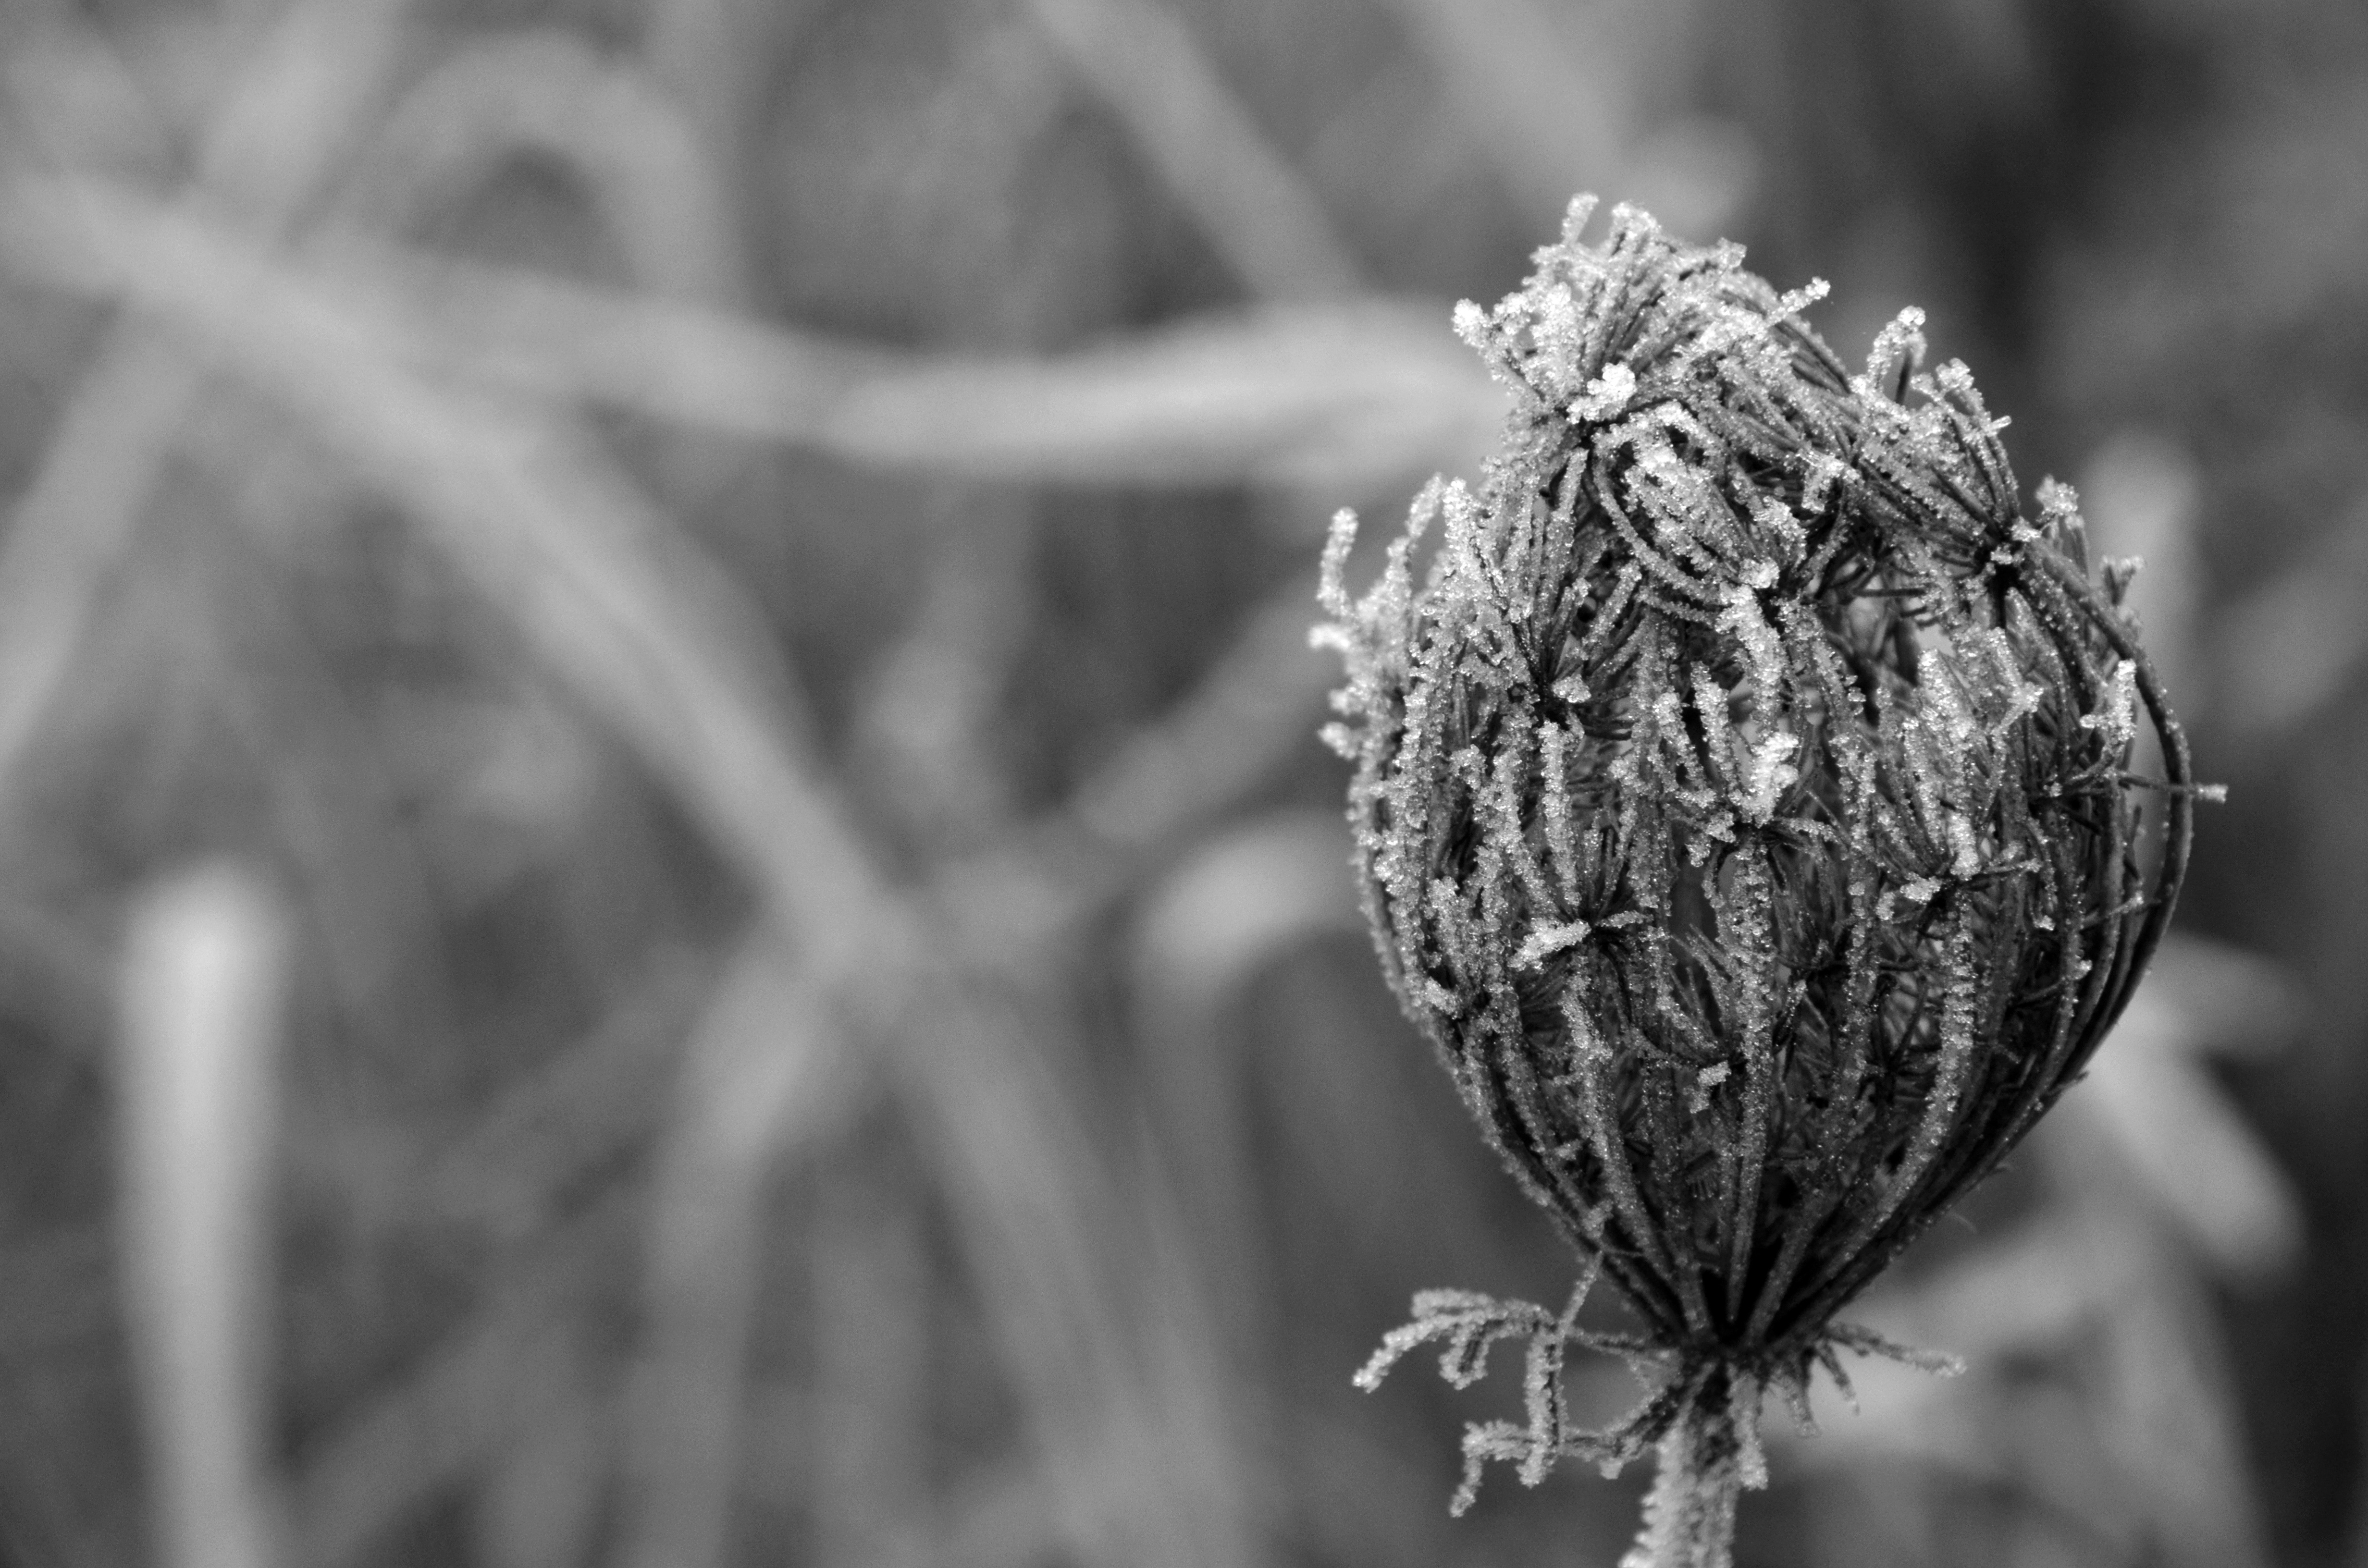
landscape, tree, nature, grass, branch, cold, winter, black and white, plant, photography, leaf, flower, frost, spring, macro, botany, monochrome, flora, season, twig, close up, winter magic, macro photography, ice flowers, monochrome photography, grass family, plant stem